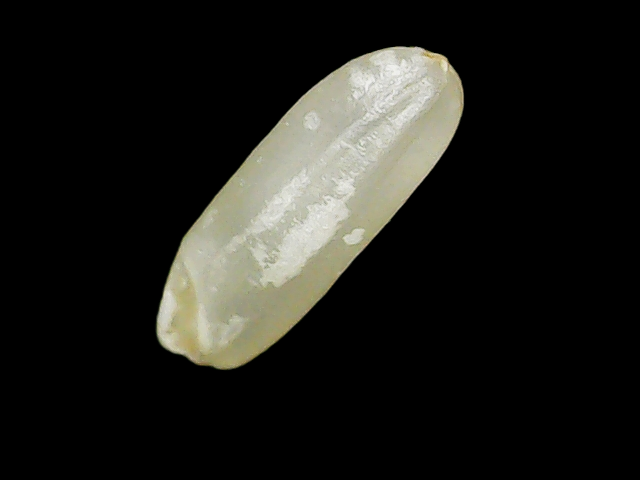
Rice variety: Binadhan10